List of 90210 characters

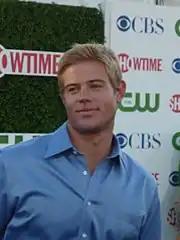
Trevor Donovan portrays tennis player and openly gay student Teddy Montgomery. Originally a recurring character but was upgraded to series regular status from season three.

Played by Trevor Donovan in a recurring role in seasons two, four ane fifth and a series regular in season 3, Teddy is a tennis player and son of famous actor Spence Montgomery. He is introduced to the series as a womanizer, who causes Navid and Adrianna to break up early in season 2. Teddy later integrates with the group and forms a friendship and later relationship with Silver, as they both their similar stories of how their mothers have died, despite her originally disliking him. Teddy could be compared to Steve Sanders from the original 1990s series Beverly Hills, 90210. They both have very famous wealthy parents and have trouble dealing with that fact, along with both being egotistical womanizers.